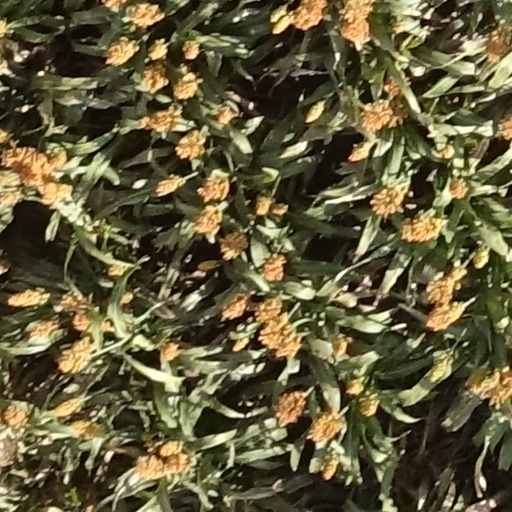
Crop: sorghum